Space debris

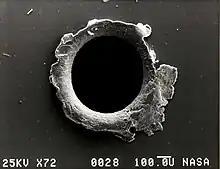
View of an orbital debris hole made in the panel of the Solar Max satellite

In 1958, the United States of America launched Vanguard I into a medium Earth orbit (MEO). , it, the upper stage of Vanguard 1's launch rocket and associated piece of debris, are the oldest surviving artificial space objects still in orbit and are expected to be until after the year 2250. , the Union of Concerned Scientists listed 5,465 operational satellites from a known population of 27,000 pieces of orbital debris tracked by NORAD.